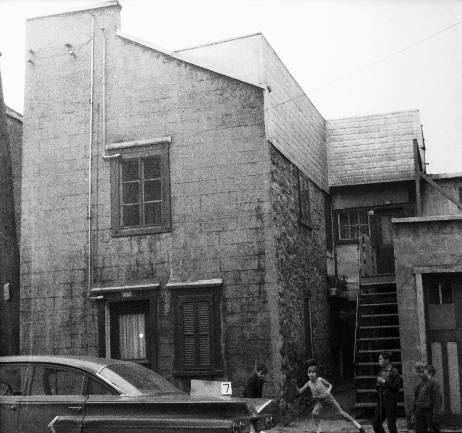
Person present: Yes